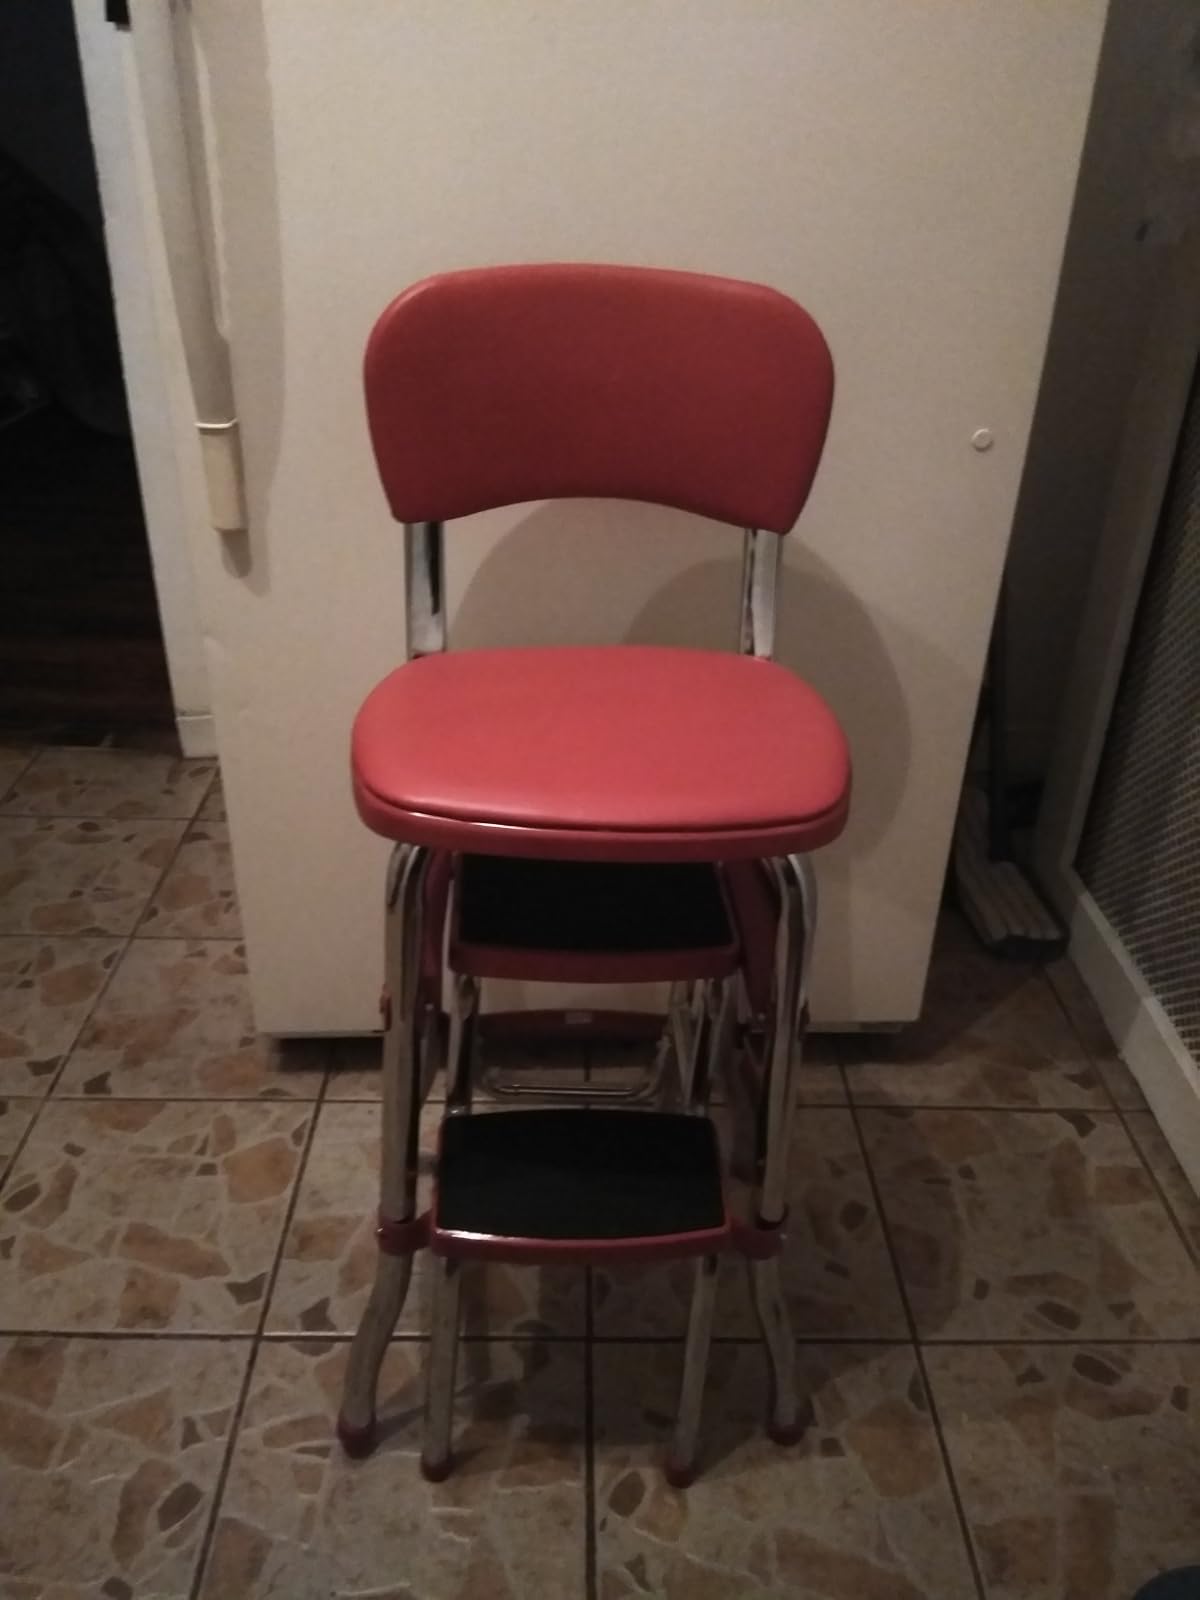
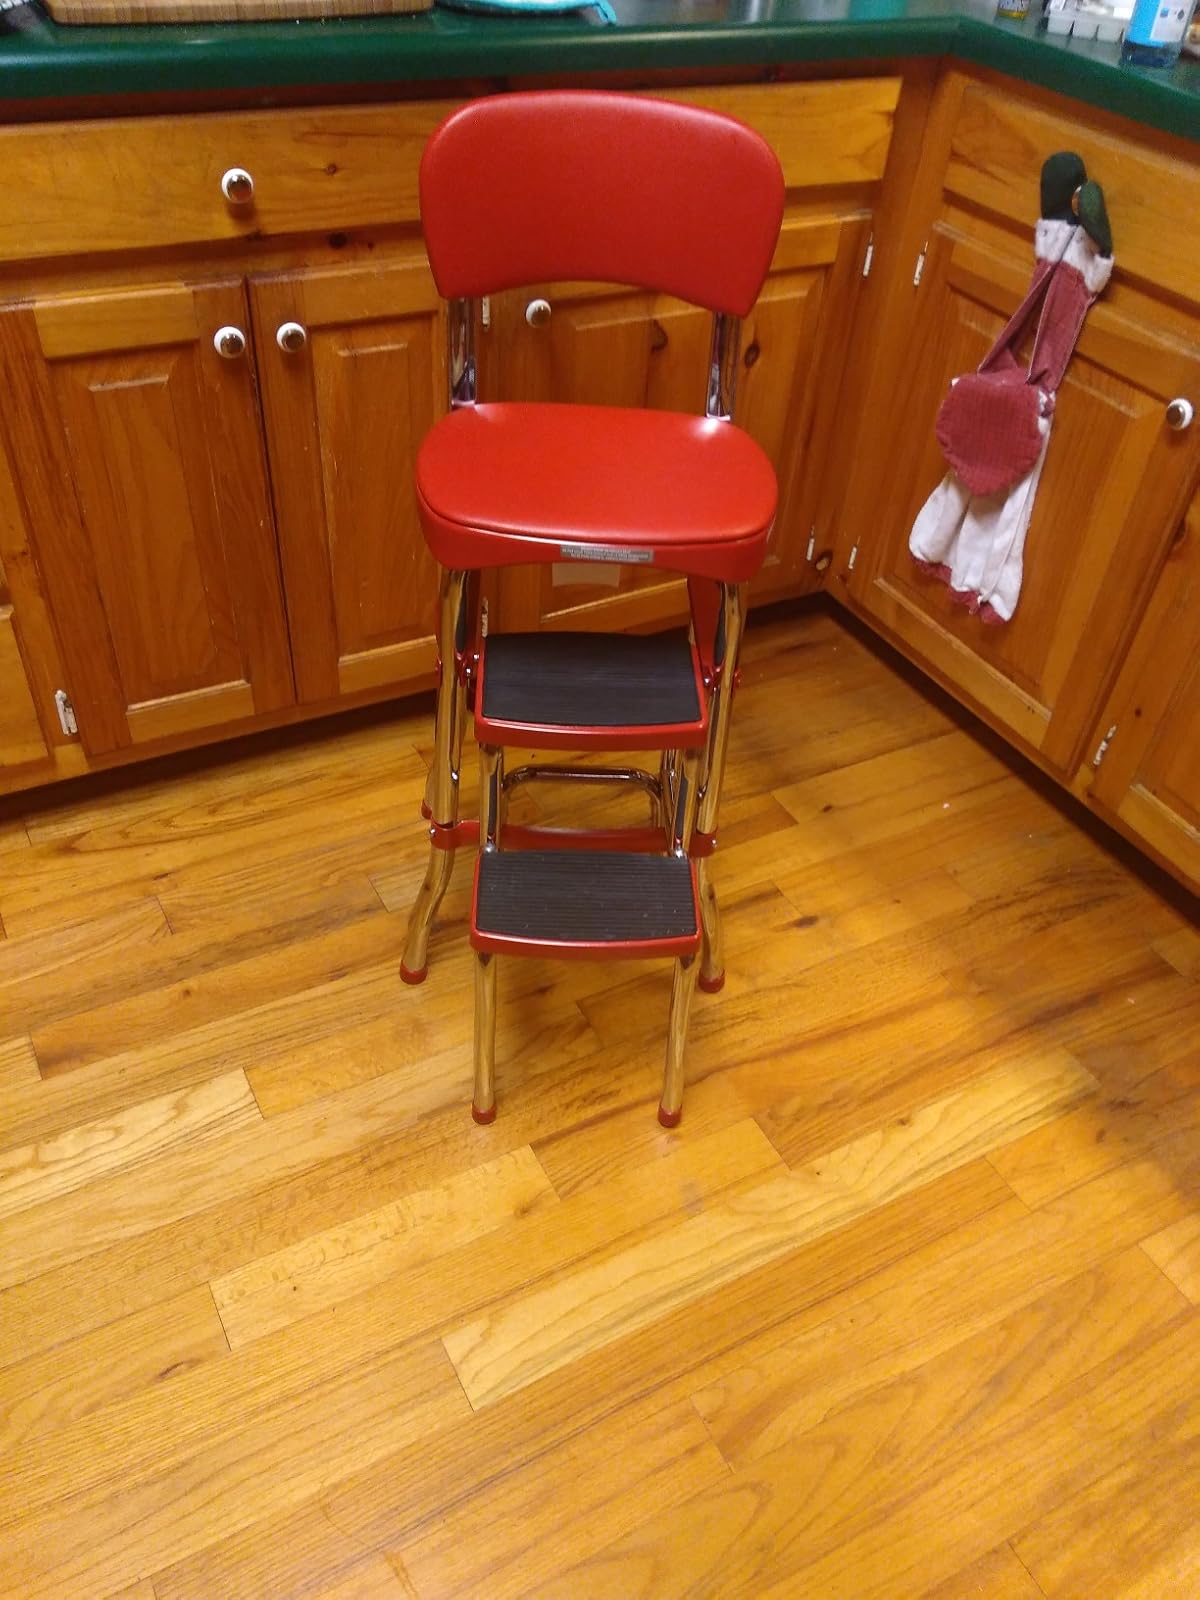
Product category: items_chair
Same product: yes